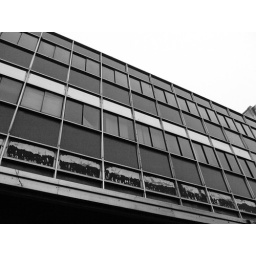
Abandoned building in the main shopping street in glasgow.A foggy day in already depressing glasgow &lt;i&gt;demands&lt;/i&gt; high-contrast B&amp;amp;W!In-camera B&amp;amp;W.